Kabuto

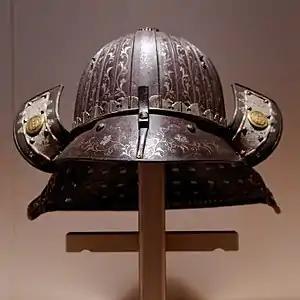
A

is a multiple-plate type of Japanese helmet with raised ridges or ribs showing where the helmet plates come together; the rivets may be filed flat or they may be left showing, as in the .